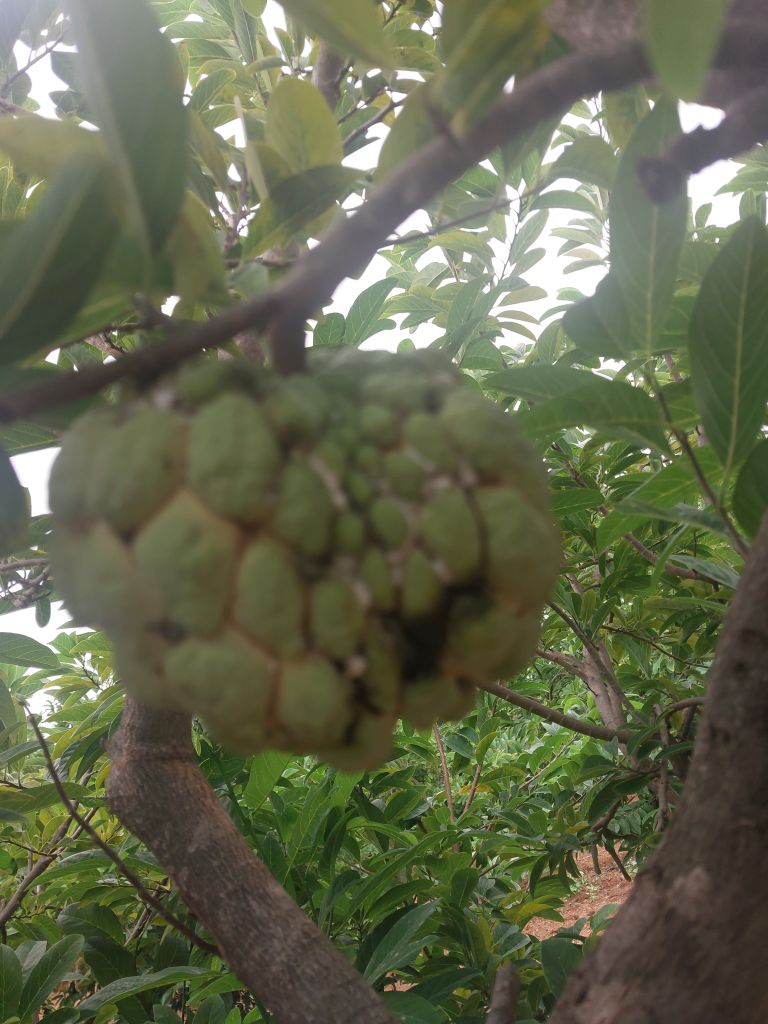
Disease label: Athracnose